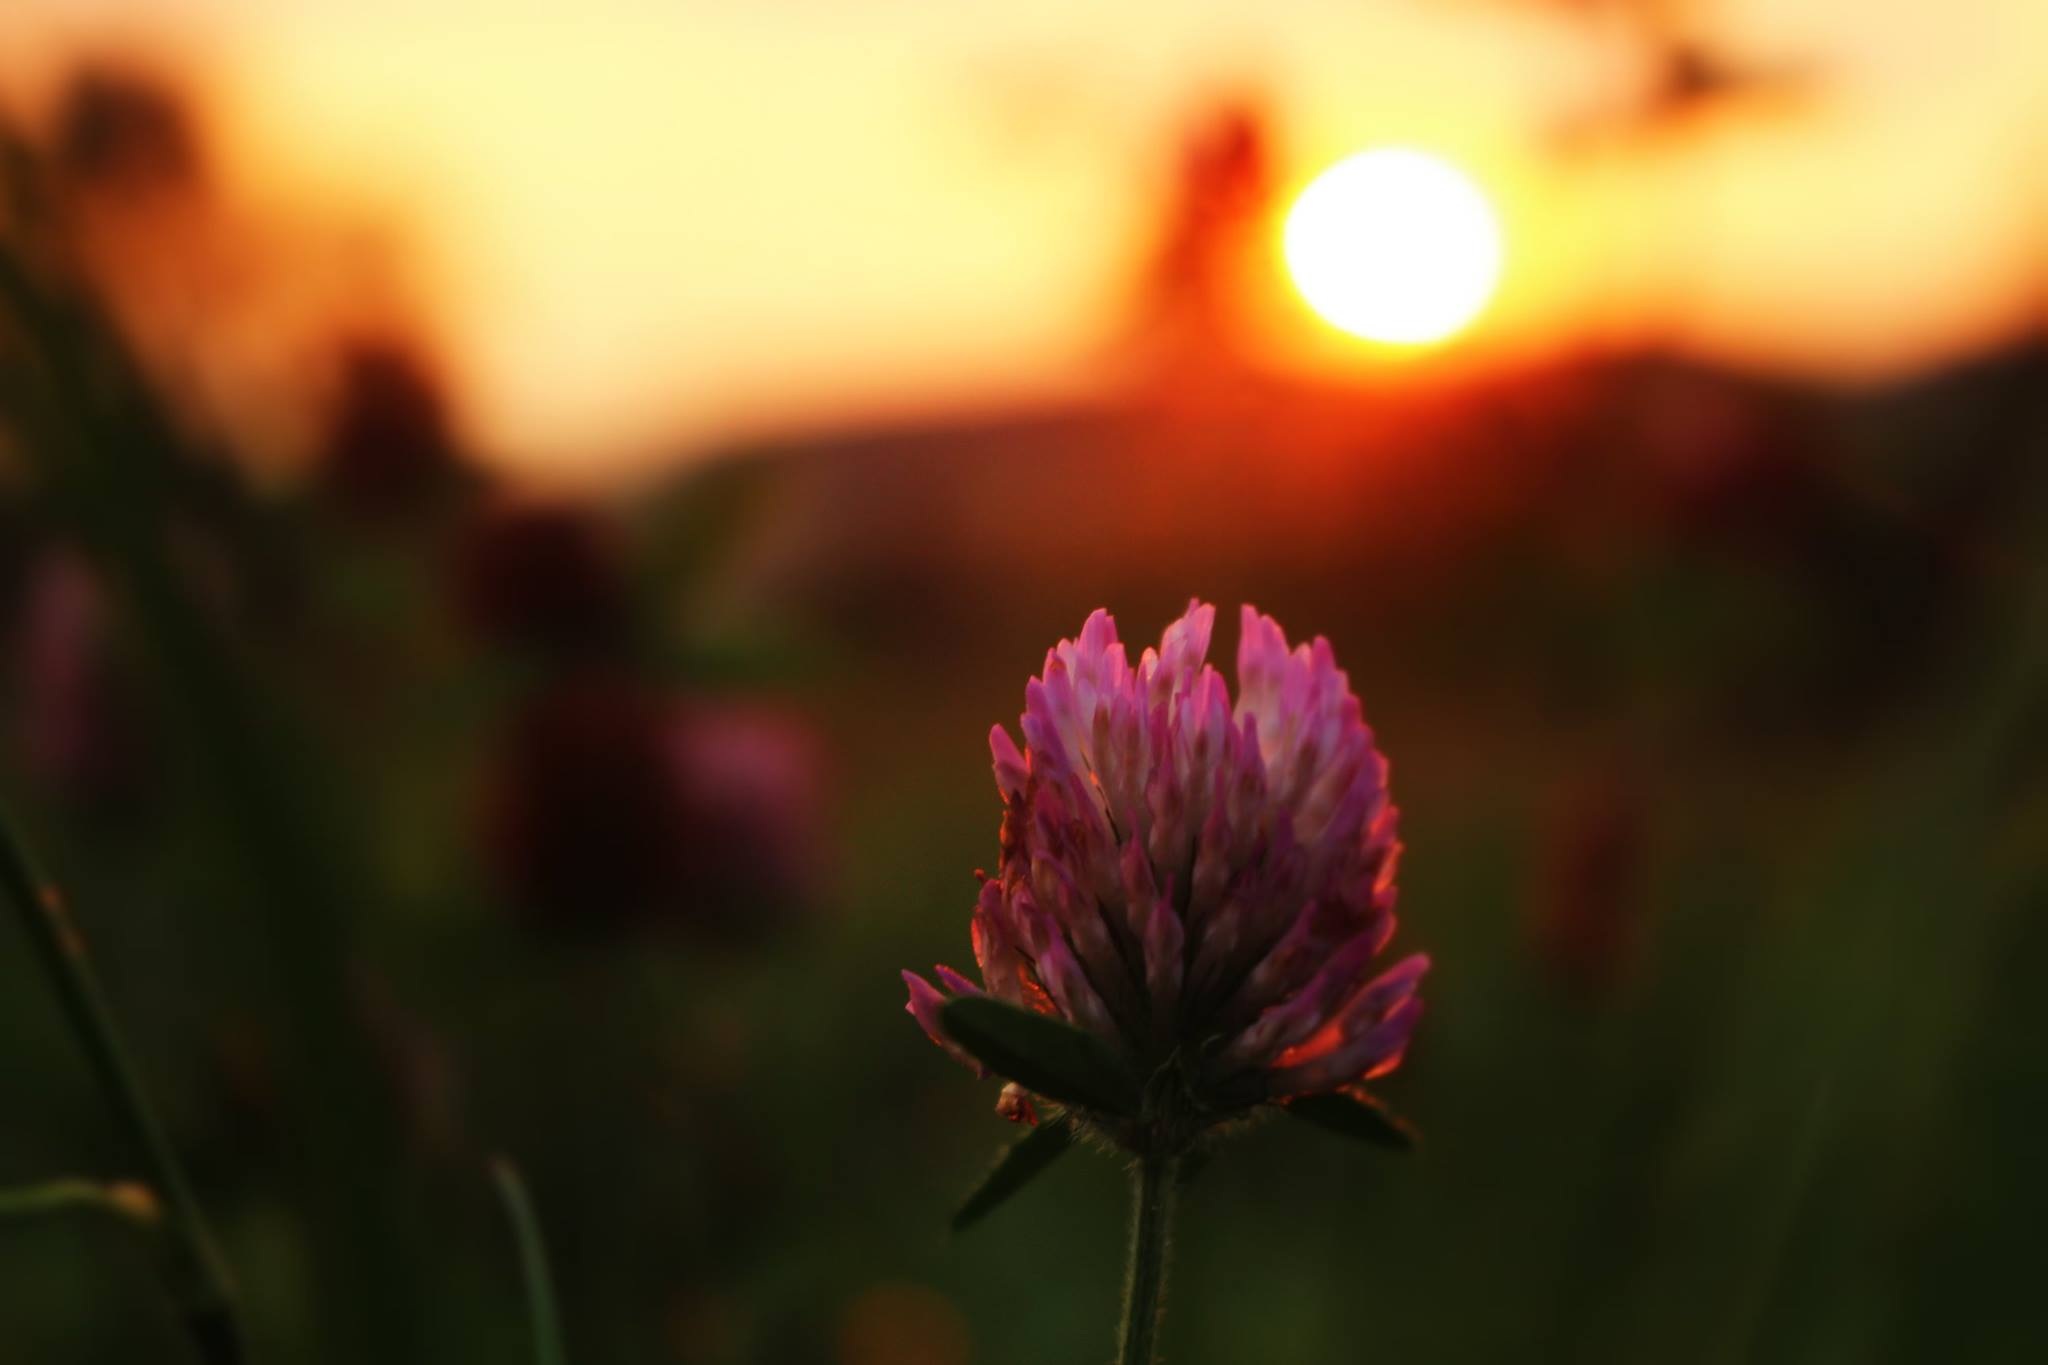
nature, blossom, plant, photography, meadow, sunlight, flower, petal, bloom, close, flora, wildflower, close up, purple flower, macro photography, flowering plant, summer flower, plant stem, land plant